Proveniershuis

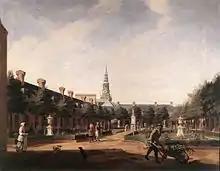
painting of the garden in 1735, by Vincent Laurensz van der Vinne II

The complex was the domain of militiamen until well into the 17th century, but in 1688 Romeyn de Hooghe made an etching of the building, calling it the "Heren Logement", or gentlemen's hotel. In 1682 it had been restored by the city architect Lieven de Key for this purpose, with rooms being made for travelers in the top floors, and a main hall below. It was meant to be a chic refuge for travelers by coach, but this never quite succeeded, because the coaches never stopped there. In 1707 it became the proveniershuis, serving older men who could pay room and board. Older men with no money at all were kept in the men's poor house known as the "Oudemannenhuis", a similar courtyard complex just a few blocks away and currently housing the Frans Hals Museum. The regents were painted in 1736 by Frans Decker. These men were: Cornelis Ascanius van Sypesteyn (1694-1744), A. de Bruijn, Jacobus Barnaart (1696-1762), M. Kuijts en Jan Reeland (1708-1755), group portrait by Frans Decker. The man standing in the back is probably the secretary, but his name is unknown.